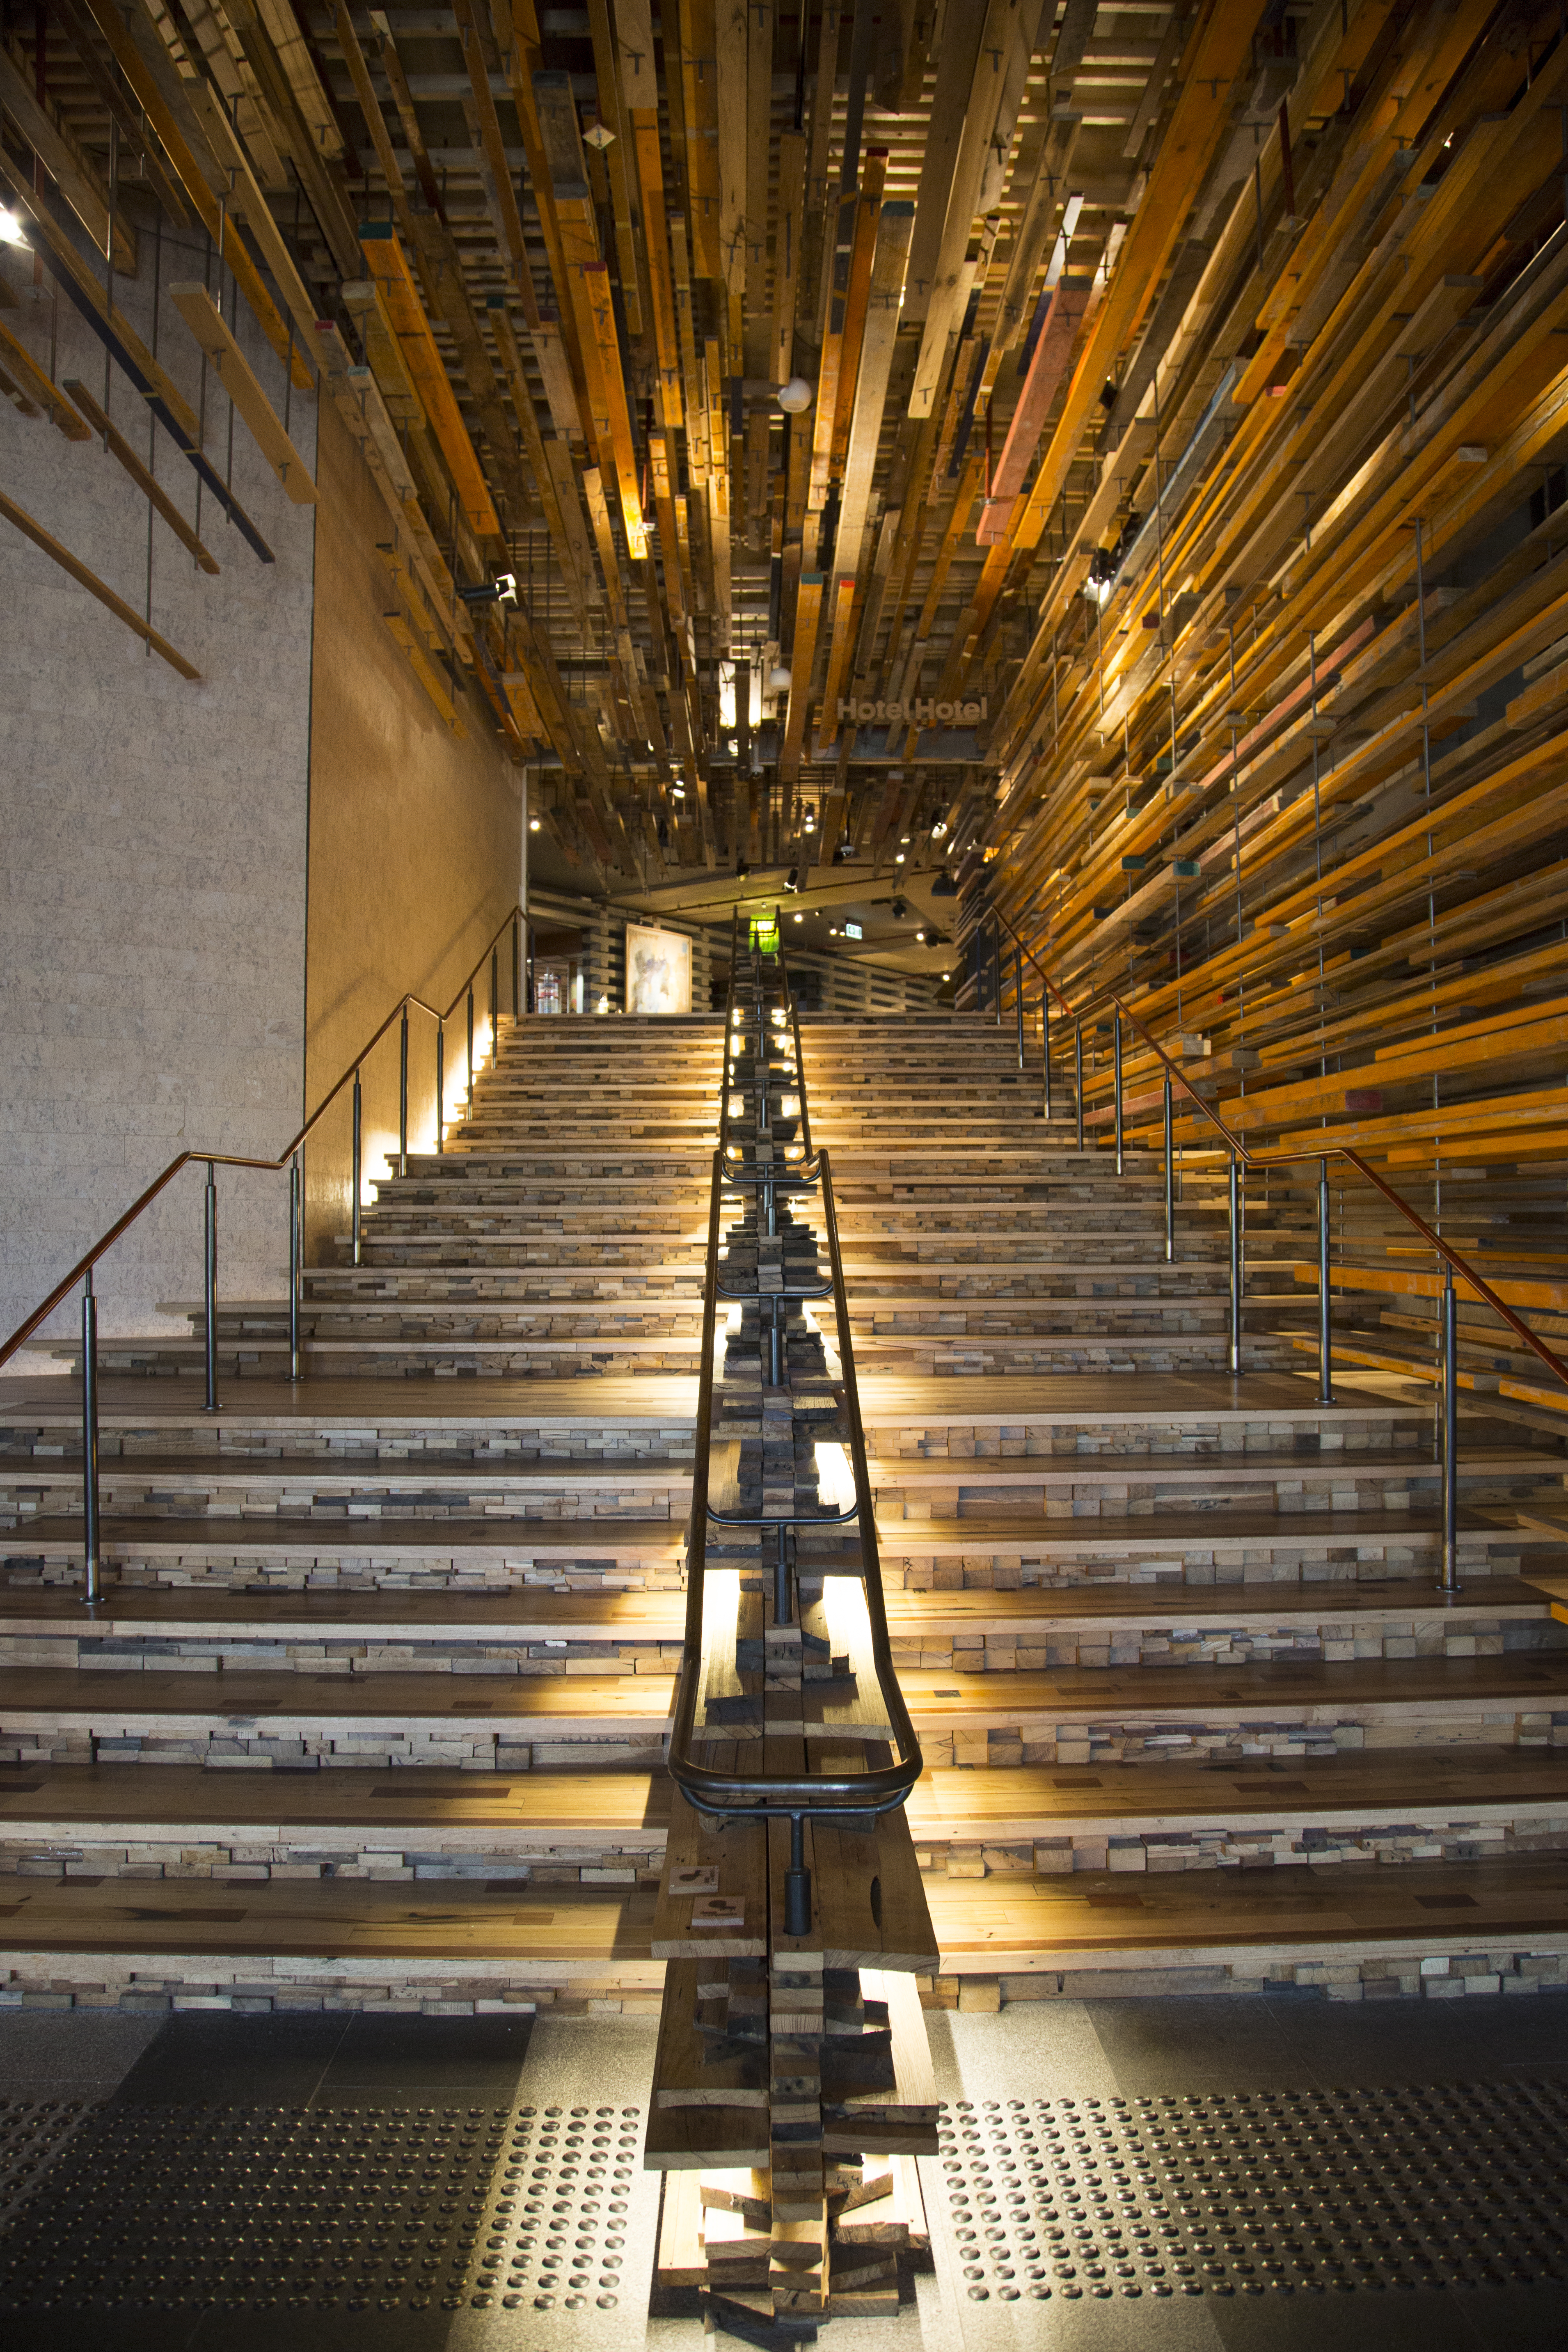
architecture, wood, auditorium, building, ceiling, modern, interior design, indoors, stairs, symmetry